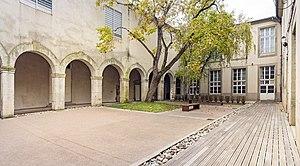
Le musée des Beaux-Arts de Carcassonne est un musée d'art situé dans la bastide Saint-Louis à Carcassonne, en France.